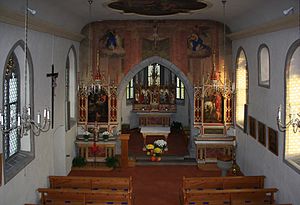
Rapperswil-Jona / Økonomi
Rapperswil-Jona er en by og kommune i Kanton Sankt Gallen i Schweiz.